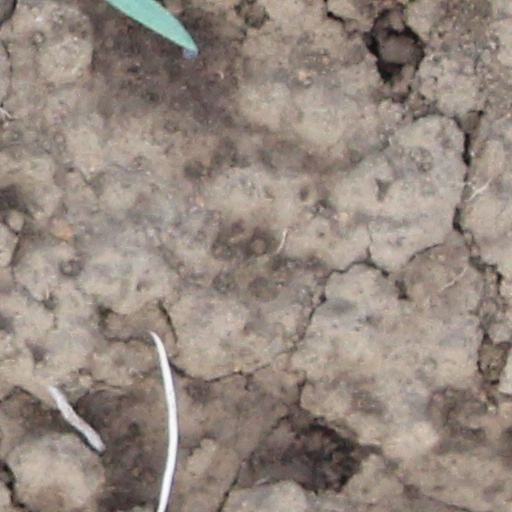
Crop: wheat